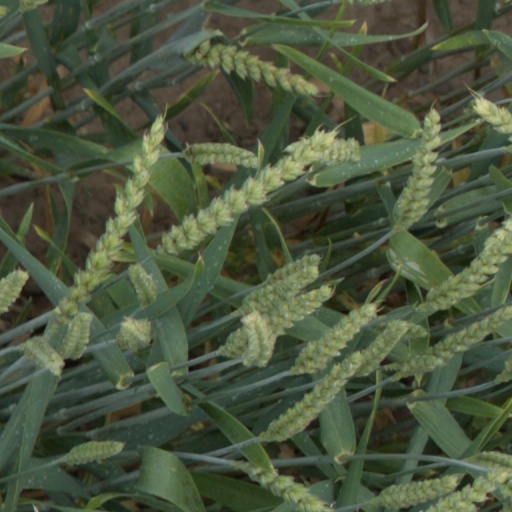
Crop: wheat